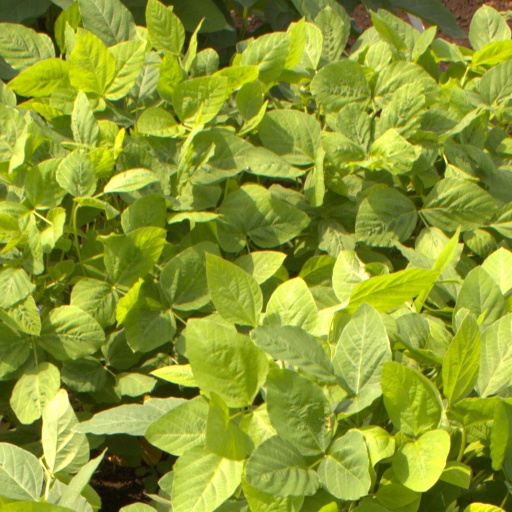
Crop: soybean